James Scanlan

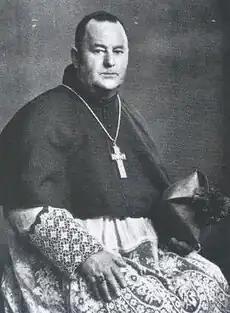

James Donald Scanlan (24 January 1899 – 25 March 1976) was a Scottish Roman Catholic prelate, who served first as the Bishop of Dunkeld, then Bishop of Motherwell, and ultimately Archbishop of Glasgow. Born in Glasgow, Scanlan intended to study medicine, but was sent to Sandhurst and served with the Highland Light Infantry. After military service, he earned a law degree from the University of Glasgow before deciding to enter the priesthood. He was ordained in 1929.